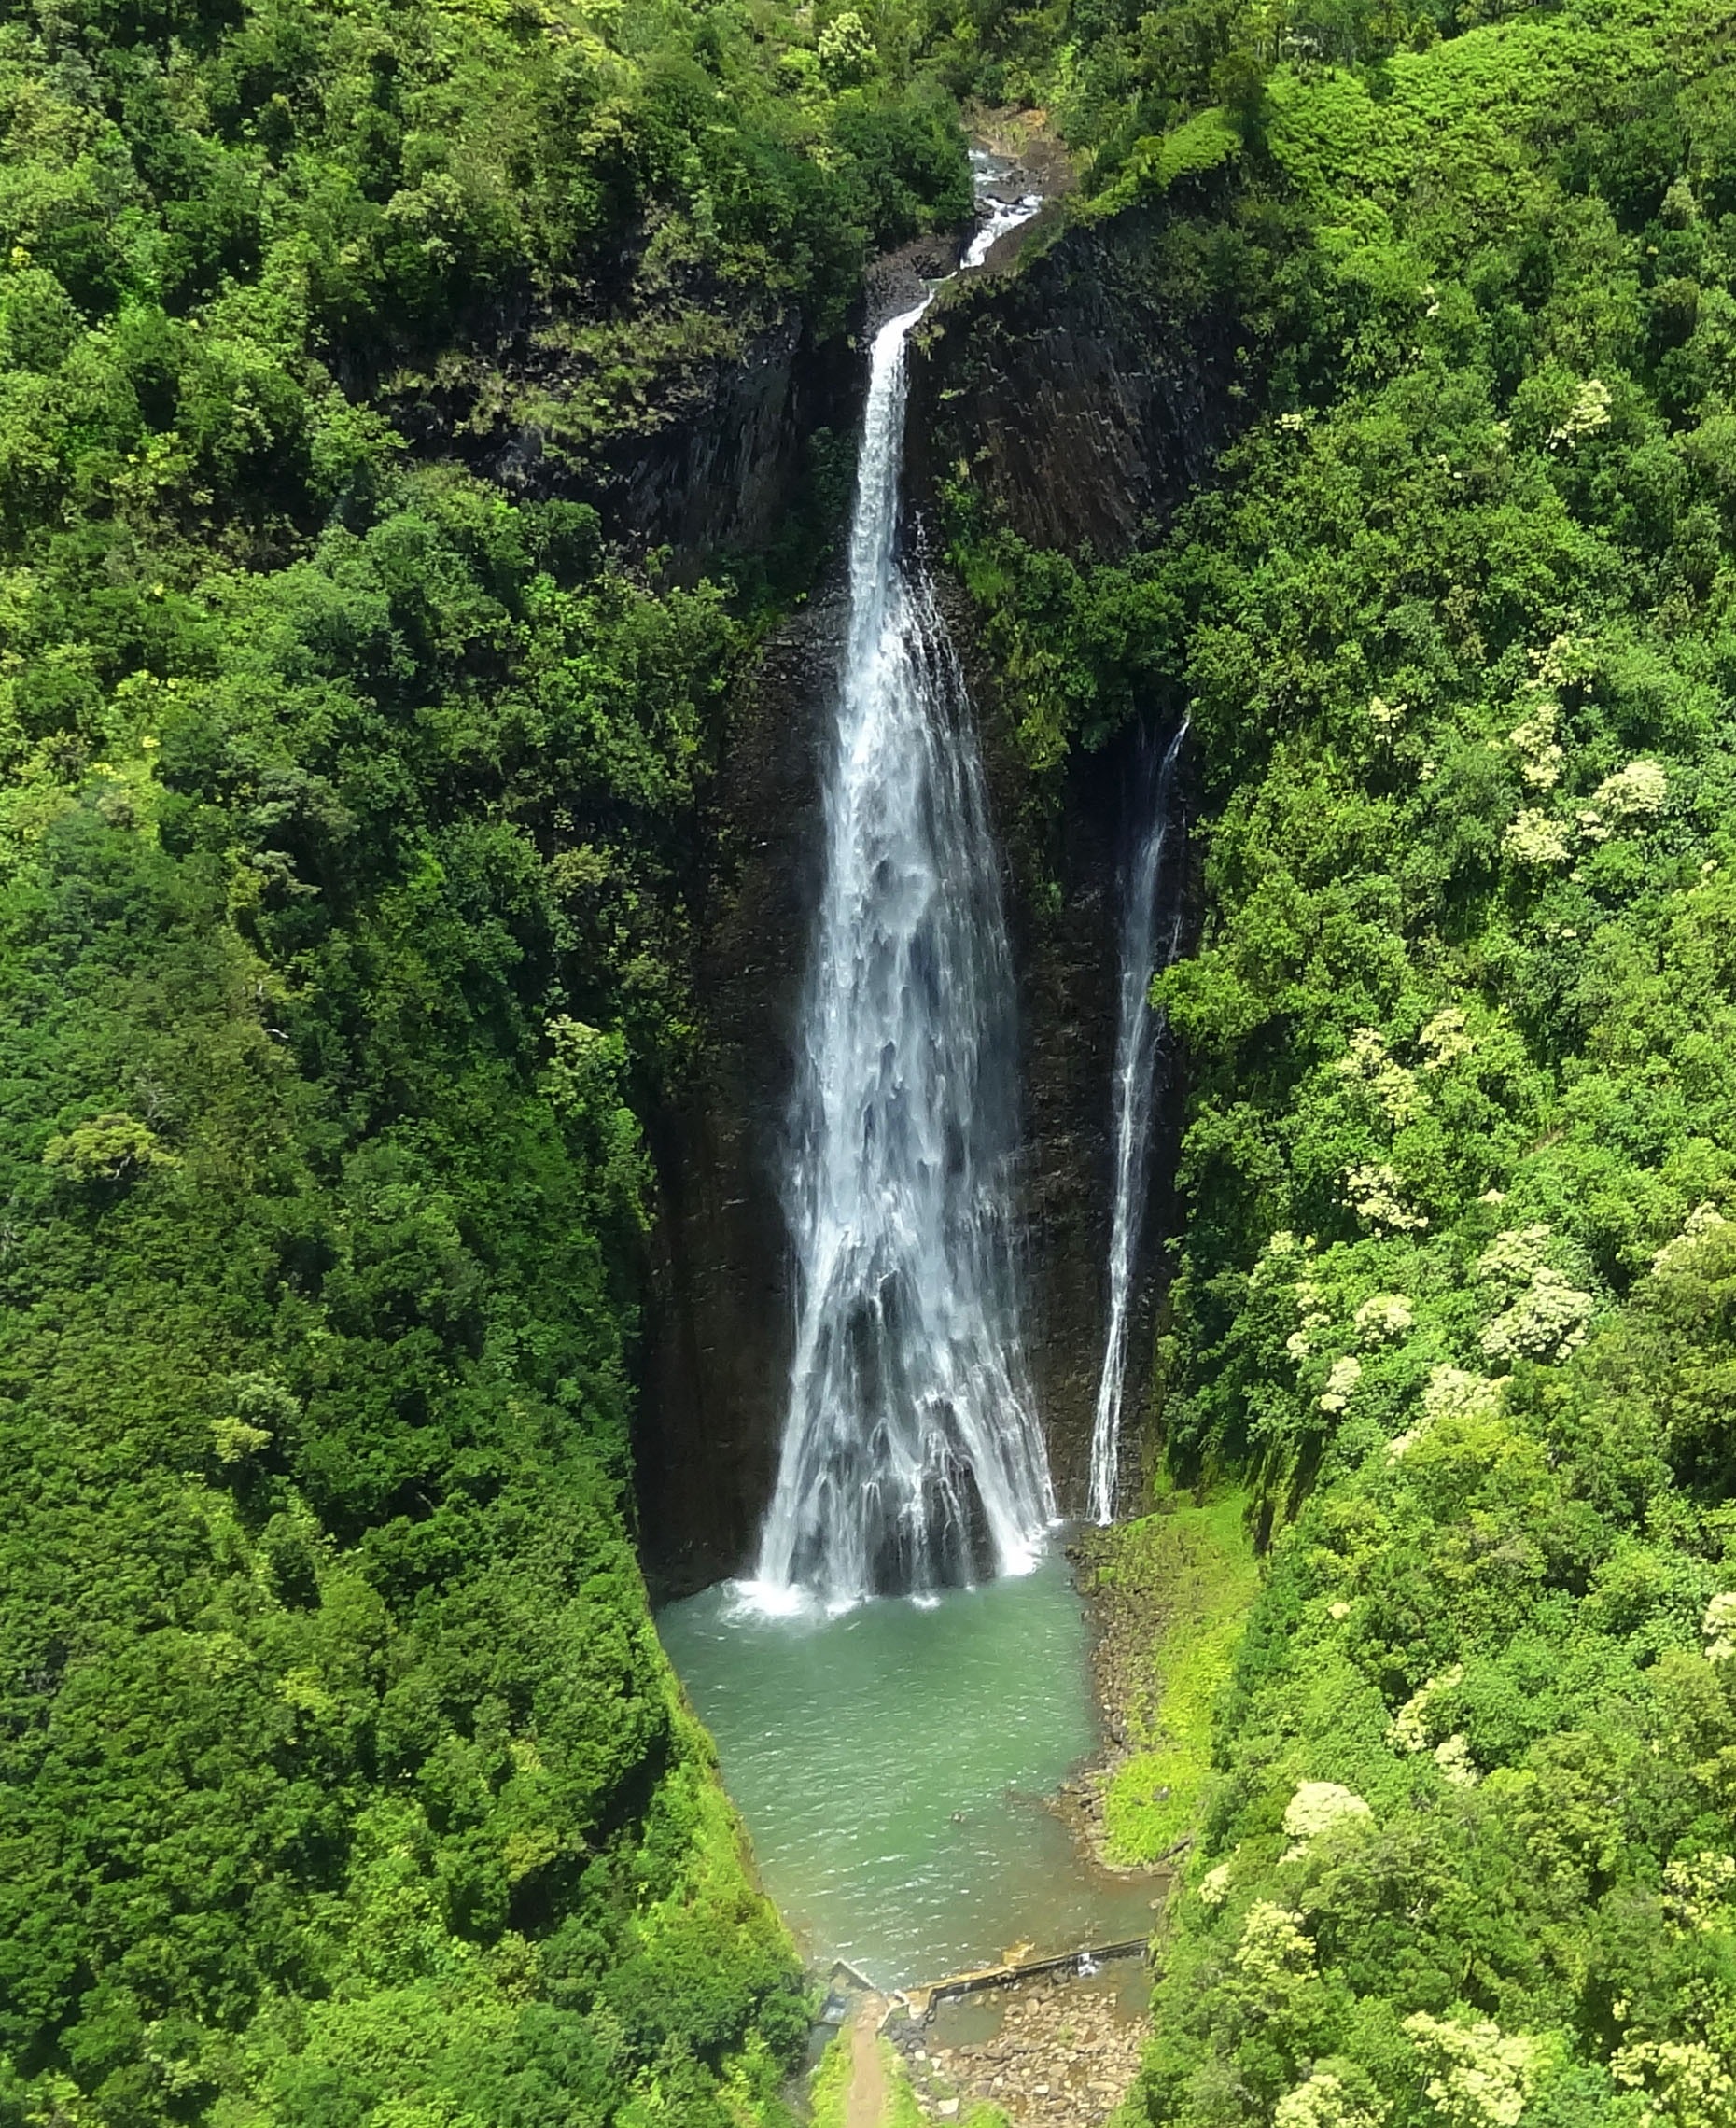
tree, forest, waterfall, fall, vacation, motion, wild, foliage, green, flow, cascade, jungle, paradise, flowing, scenic, tropical, natural, scenery, fresh, hawaii, tourism, body of water, rainforest, ravine, wasserfall, water feature, watercourse, kauai, jurassic waterfall